Koszyki Hall

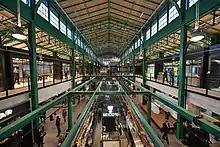
The steel frame arcade

The construction of Hala Koszyki spanned over two years, from 1906 to 1908, and was finalized in March 1909. The name of both the street and the new market can be translated as "shopping baskets", but its name is in fact derived from a wicker (woven materials for basketmaking) used to strengthen the Lubomirski Ramparts, a series of protective earthworks erected between 1770 and 1771 which once ran along modern-day Koszykowa Street. Ironically, the name of the street became official in the 1880s, long before any marketplace was established.